Tropical cyclones in 2022

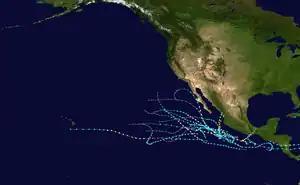
2022 Pacific hurricane season summary map

On October 2, the NHC began monitoring a tropical wave located in the central Atlantic. As the wave began to approach the southern Windward Islands, the NHC initiated advisories on it as "Potential Tropical Cyclone Thirteen" on October 6. As the depression moved across the Guajira Peninsula on the next day, the system intensified into a tropical storm was named "Julia". Julia then intensified further into a hurricane on October 8, and reached its peak intensity as a Category 1 hurricane with a minimum central pressure of 982 mbars. It then made landfall over Nicaragua, at the same intensity. Julia then left the Atlantic basin and entered the Eastern Pacific as a tropical storm before becoming a remnant low offshore of Guatemala on October 10. Julia was a rather deadly hurricane as it killed at least 91 people, mostly in Venezuela and Central America. Additionally, Julia was the second storm of the season to survive the crossover between the Atlantic–Pacific basin, after Bonnie in July. On October 10, the NHC began to monitor an area of disturbed weather located north of dissipating Tropical Storm Julia. The low later moved over the Bay of Campeche, where the system rapidly organized into Tropical Storm Karl on the next day. Karl's lifespan was rather short-lived as the system stalled in the Gulf of Mexico before rapidly weakening back into a tropical depression and dissipating on October 15 over Southern Mexico. Karl caused moderate flooding in Mexico, which damaged multiple infrastructures in the region. The storm also killed at least three people. On October 28, the NHC began monitoring a low pressure area developed over the southeastern Caribbean. Three days later, the depression strengthened into a tropical storm, which was then named "Lisa". Lisa further strengthened into a hurricane on November 2, before it made landfall over Belize. Lisa then rapidly weakened inland before emerging into the Bay of Campeche. Lisa's remnants dissipated on November 5 without intensifying further. Lisa caused moderate damage along its path, although no fatalities were reported from the hurricane.